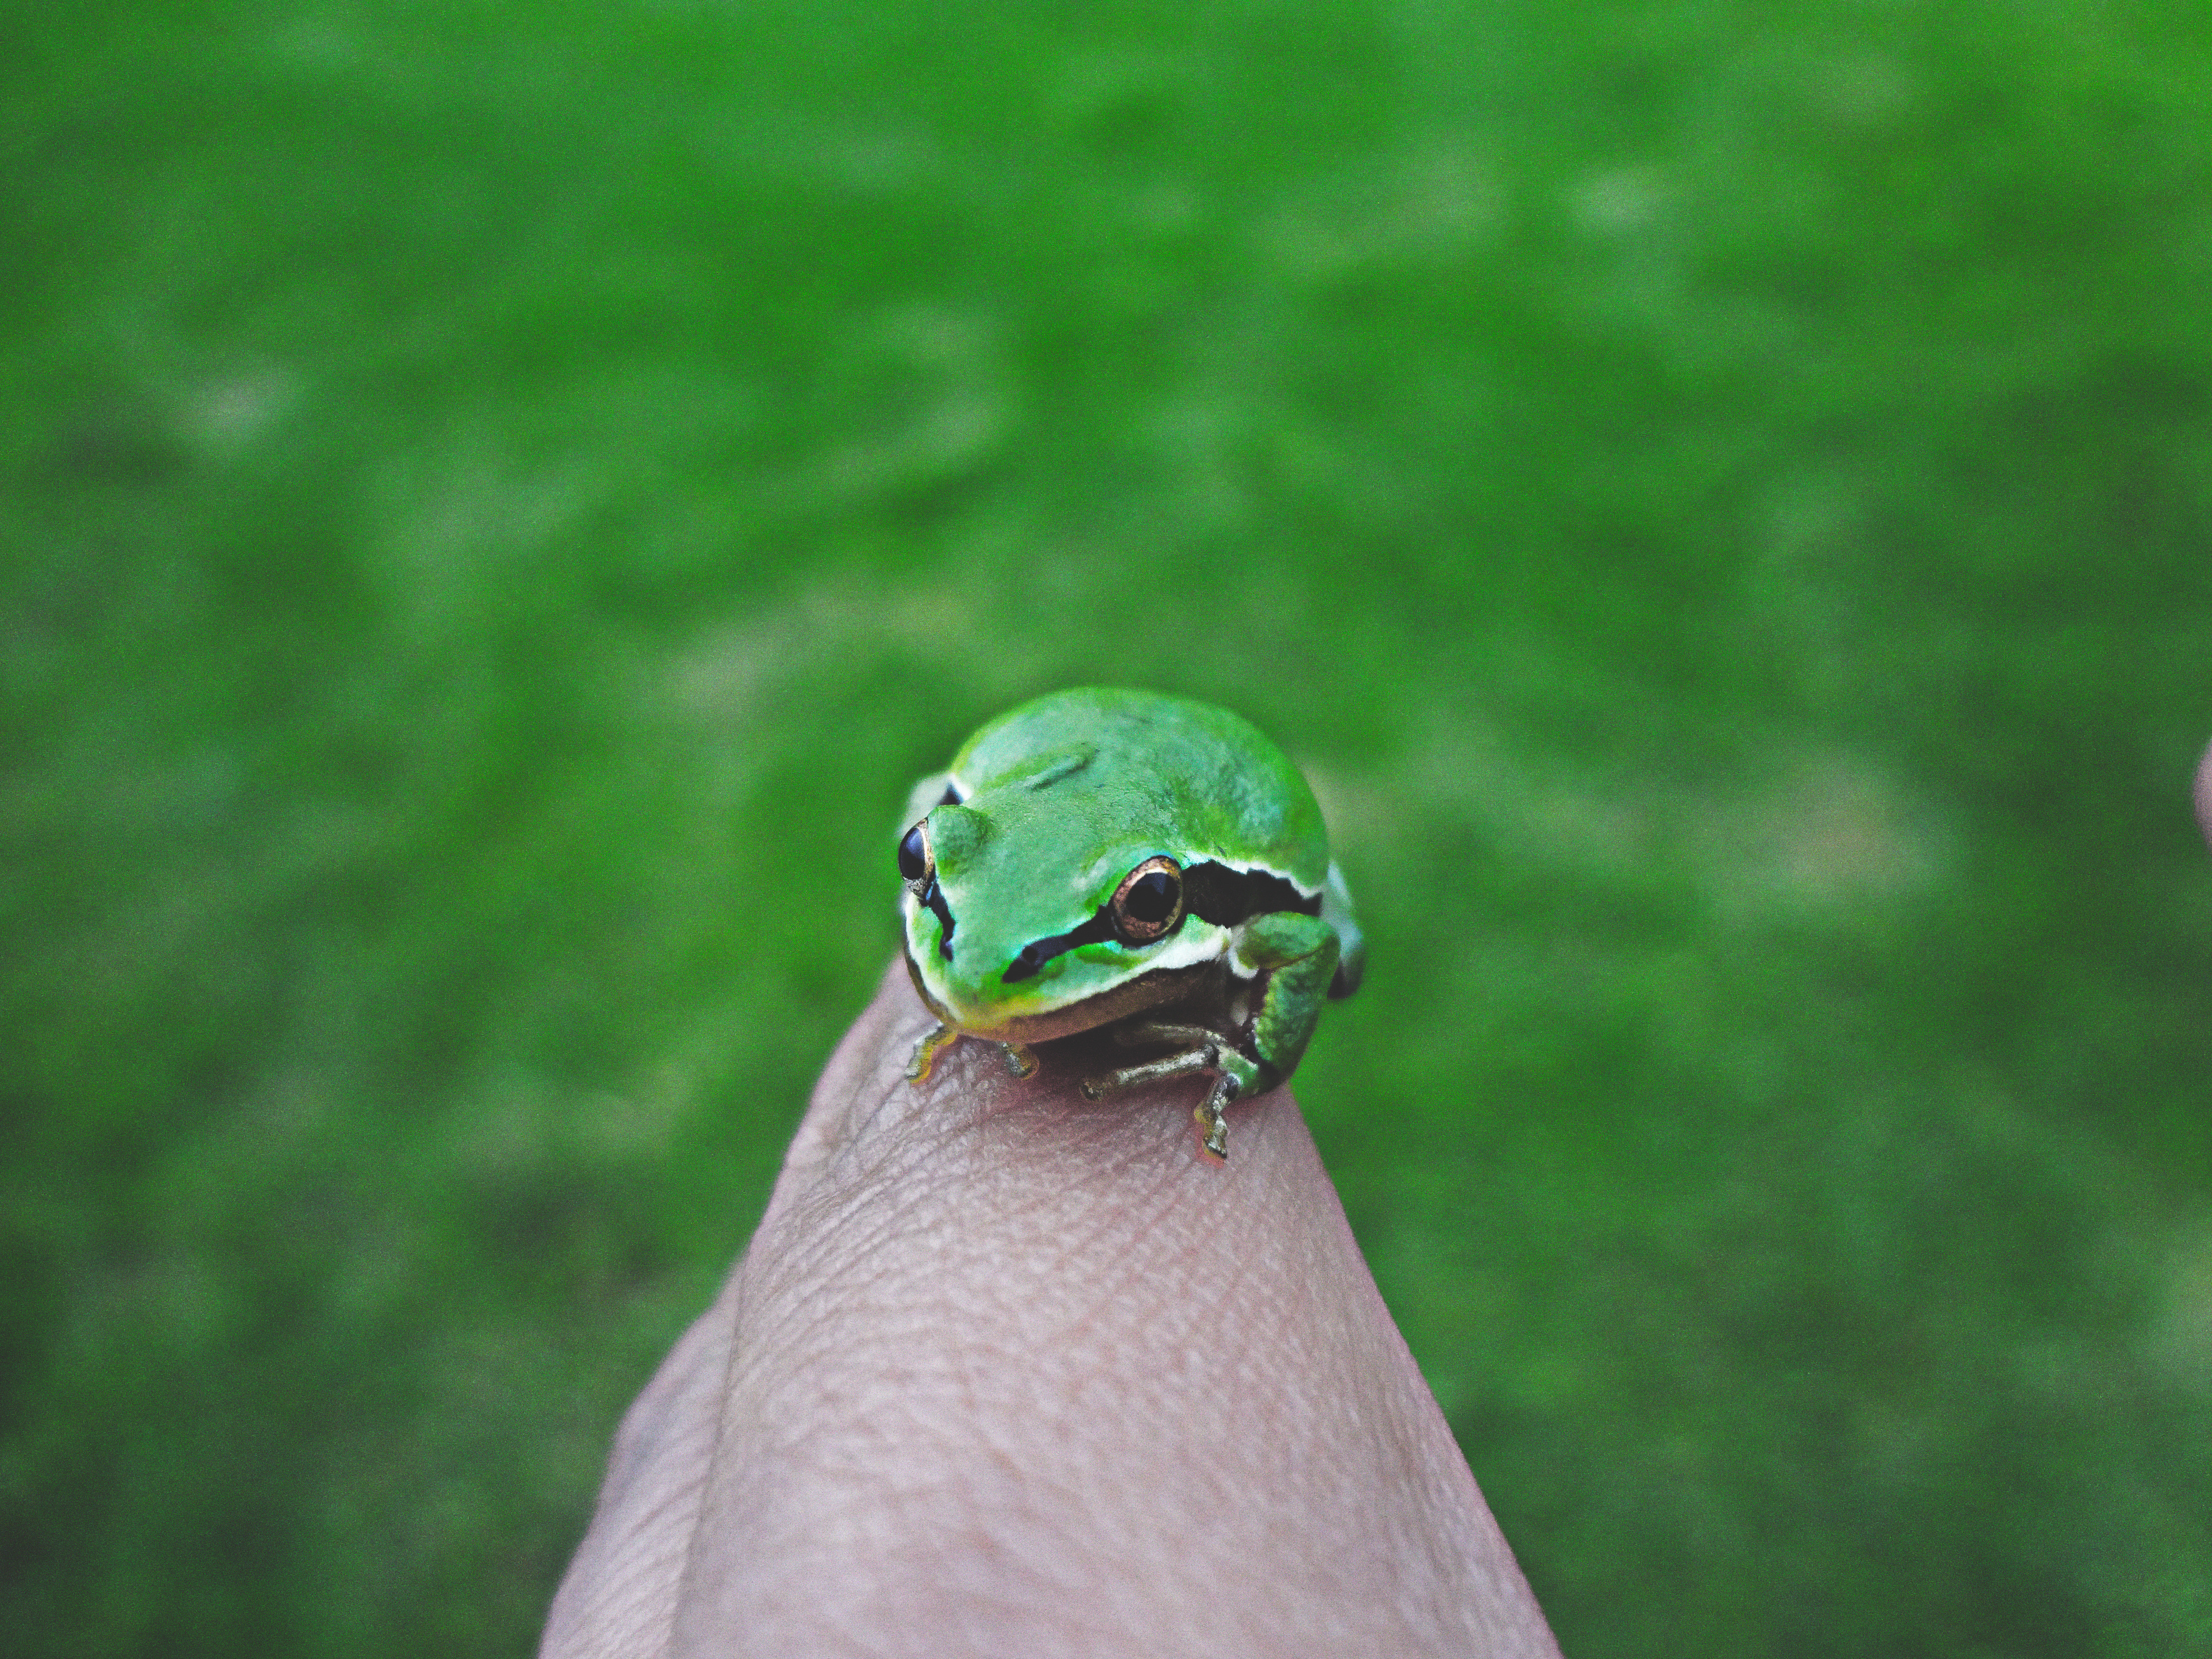
hand, nature, grass, leaf, animal, green, macro, frog, amphibian, fauna, close up, jewellery, outdoors, little, macro photography